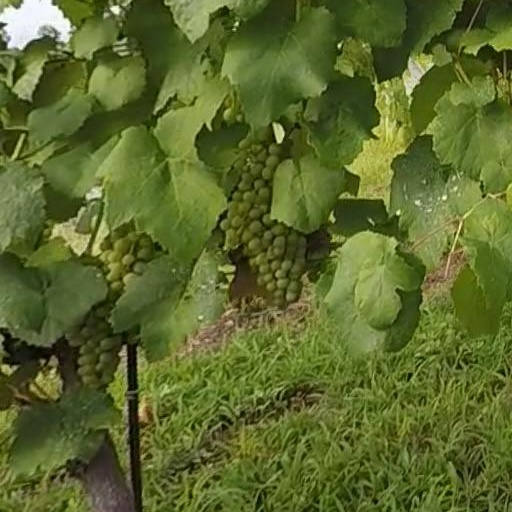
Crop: grape